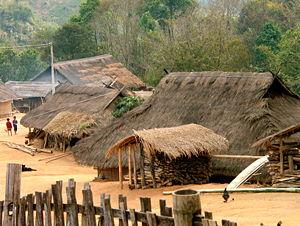
Les Akha sont un peuple montagnard originaire de Chine. Ils résident aujourd’hui dans les montagnes de Chine, où le gouvernement les a assimilés aux Hani, en Thaïlande, où ils sont inclus dans les tribus des collines, au Laos, où ils sont appelés Lao sung, et au Myanmar, où ils sont appelés Kaw, ou encore Akha-Ekaw.